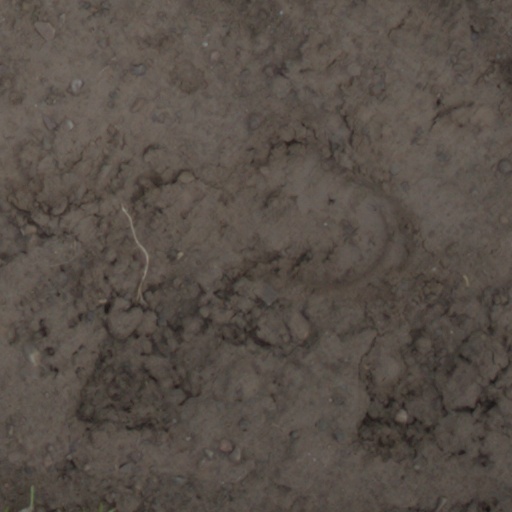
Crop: wheat